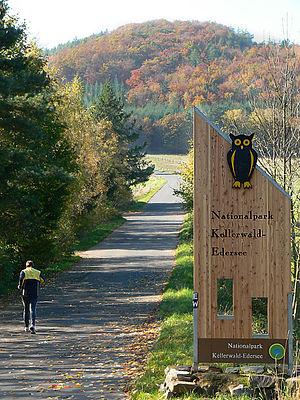
Le parc national de Kellerwald-Edersee est un parc national allemand de 5 724 hectares situé dans la partie Nord de la chaîne montagneuse Kellerwald au Nord-Ouest de la Hesse, dans l'arrondissement de Waldeck-Frankenberg. Créé le 1ᵉʳ janvier 2004, il abrite une forêt ancienne de hêtres inscrite depuis 2011 sur la liste du patrimoine mondial de l'UNESCO. C'est le seul parc national de la Hesse.